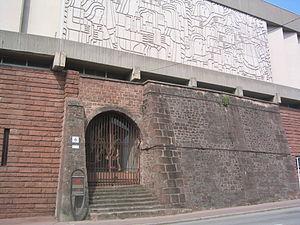
Musée de Saint-Dié-des-Vosges (Vosges)
Cet article recense les monuments historiques du département des Vosges, en France.
Le musée Pierre-Noël est un musée d'art et d'histoire situé à Saint-Dié-des-Vosges. Labellisé musée de France, il porte le nom de Pierre Noël, maire de la ville de 1965 à 1977.
Le château de Saint-Dié-des-Vosges est un édifice situé à Saint-Dié-des-Vosges, dans les Vosges en région Grand Est.